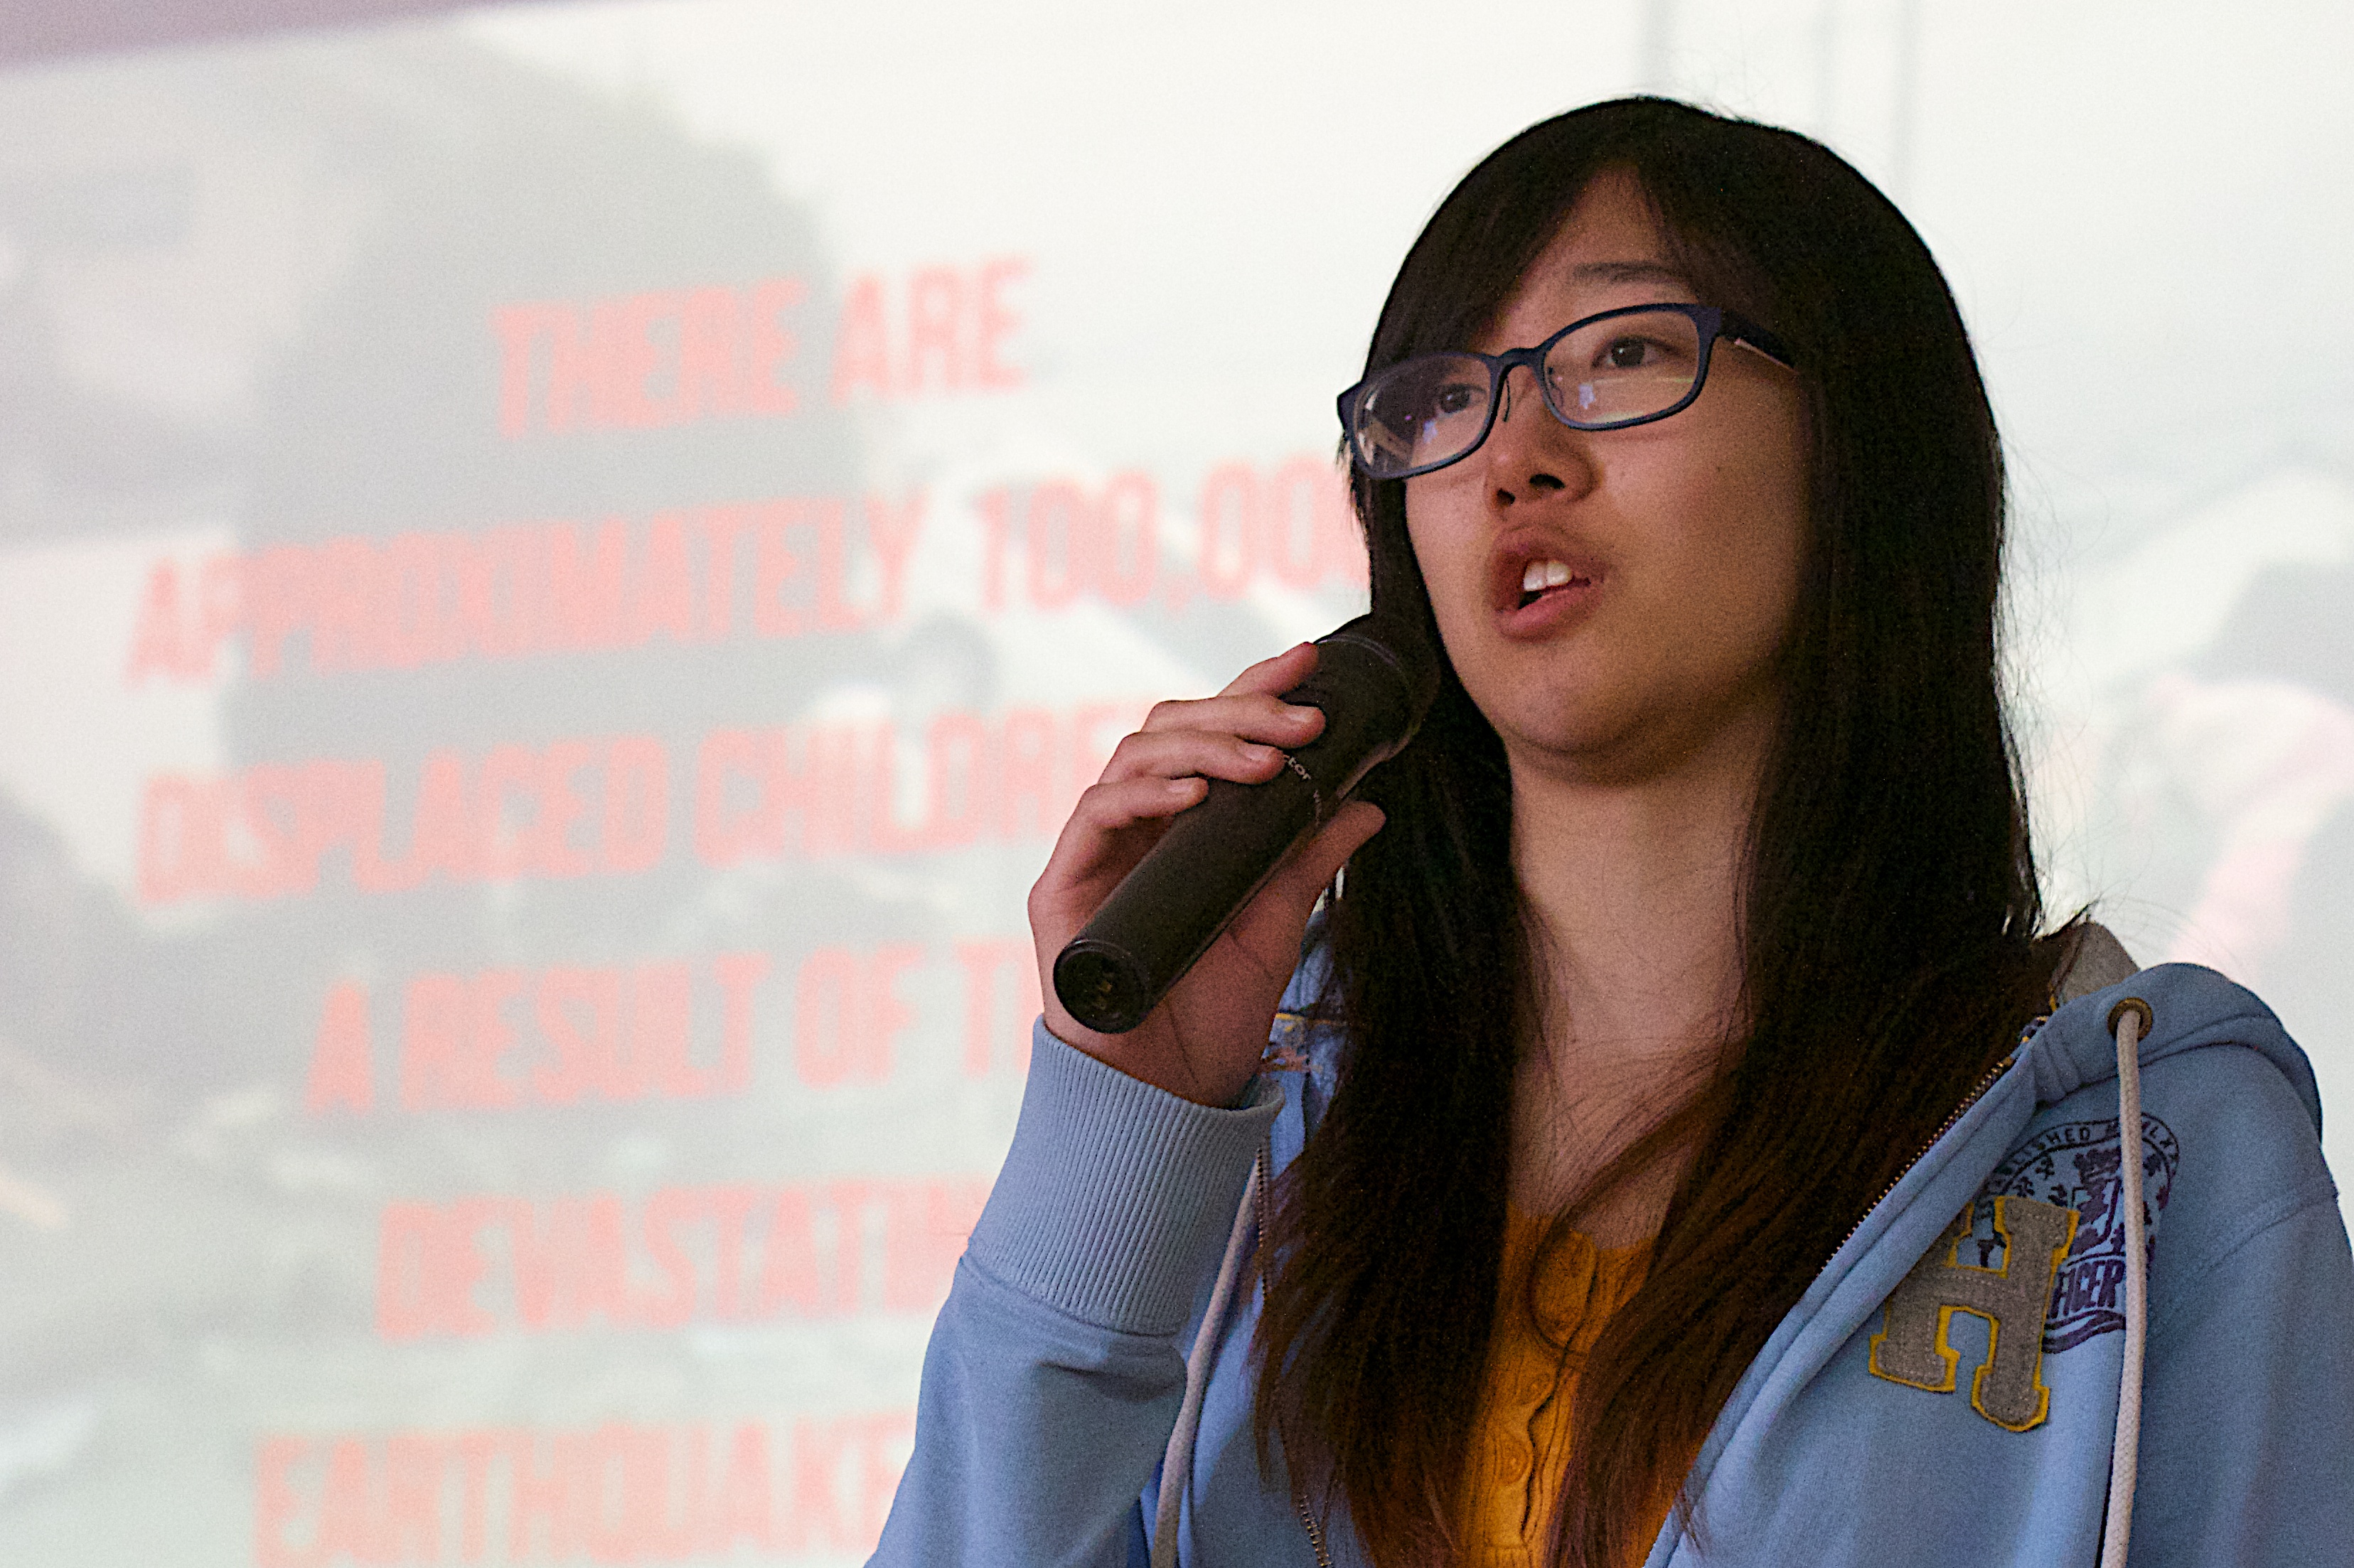
person, girl, photography, model, lady, glasses, singing, beauty, flatclass2013, photo shoot